Gerard Krefft

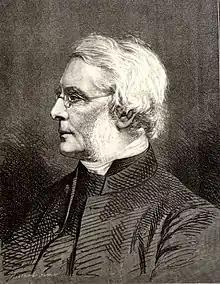
Rev. John William Colenso, DD, Bishop of Natal (1875).

Krefft was born on 17 February 1830 in the Duchy of Brunswick (now part of Germany), the son of William Krefft, a confectioner, and his wife Johanna ("née" Bischhoff).